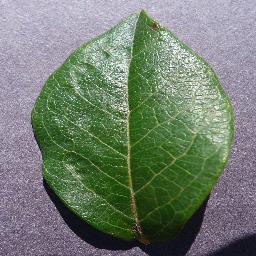
Label: Blueberry___healthy